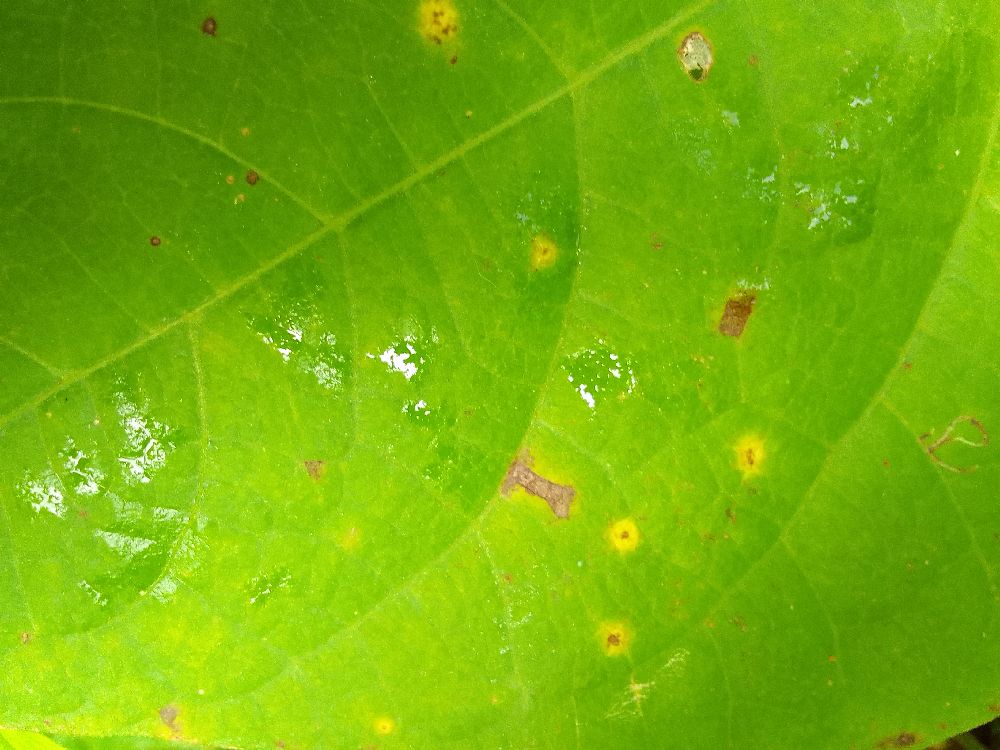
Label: rust